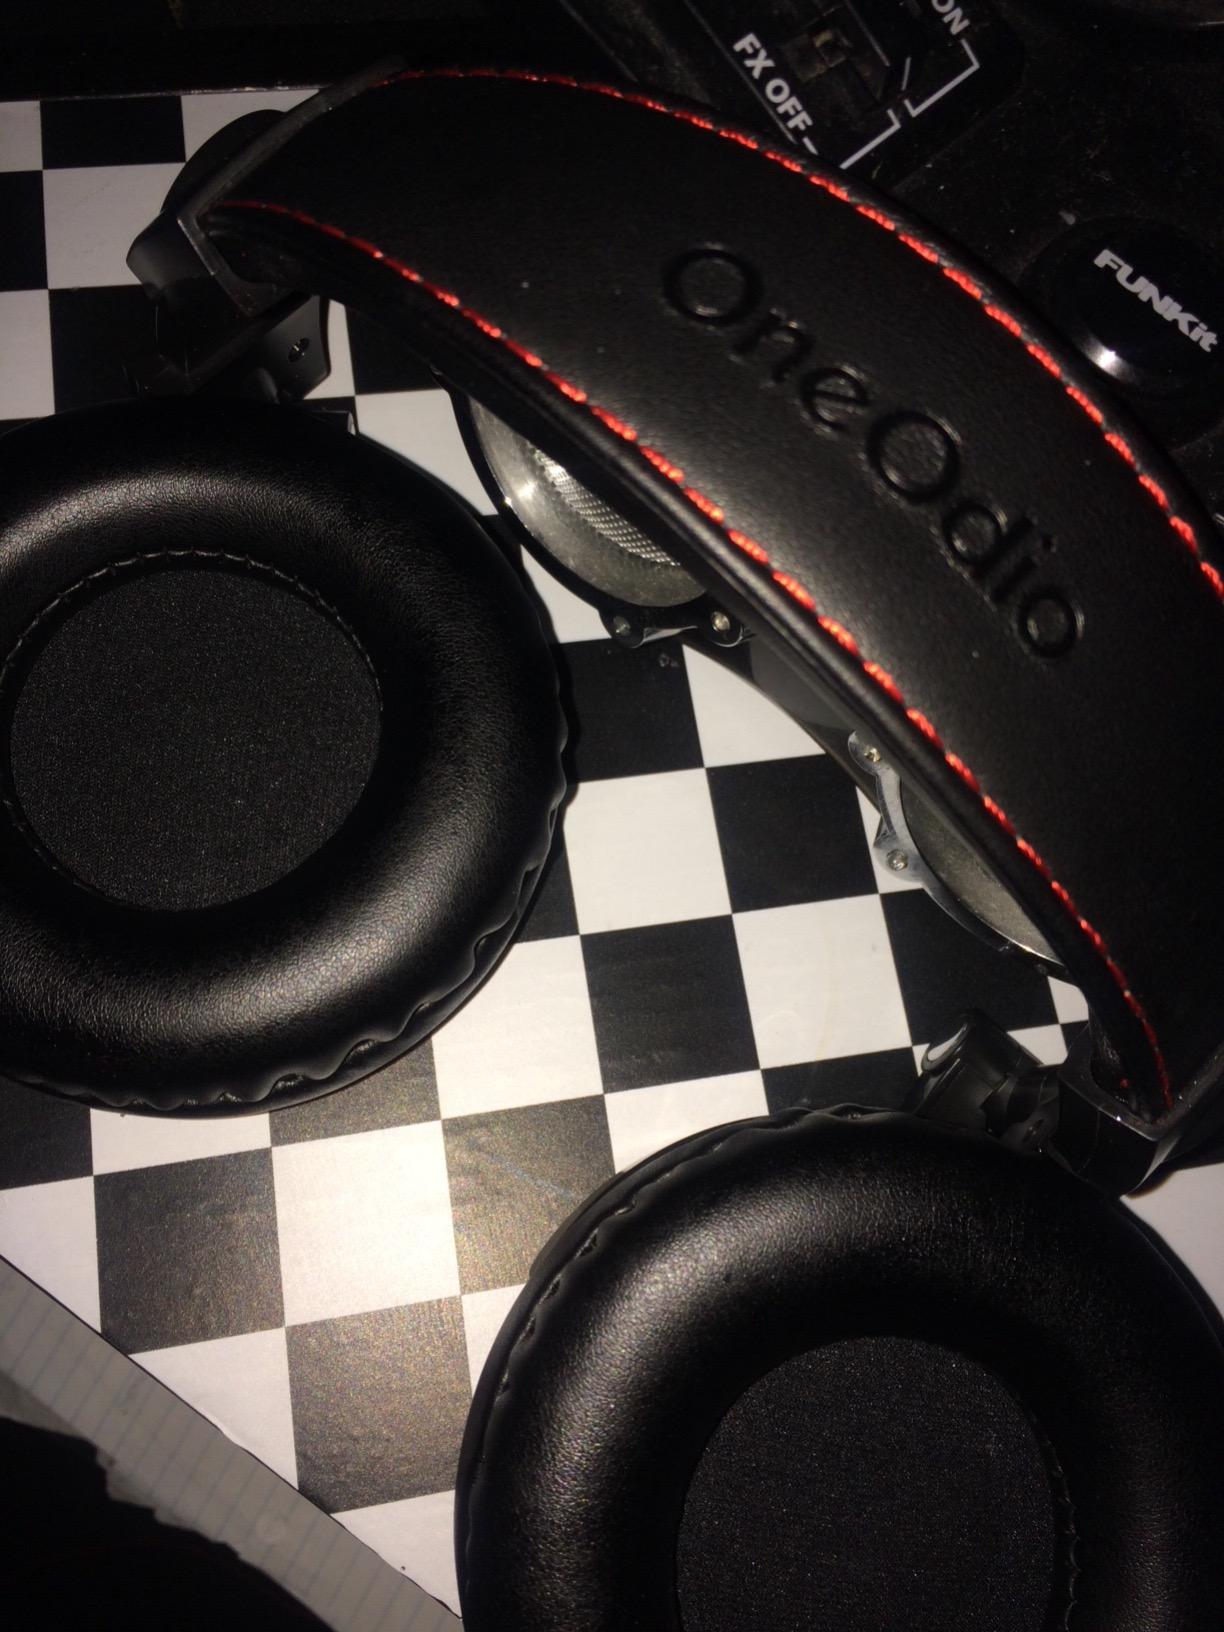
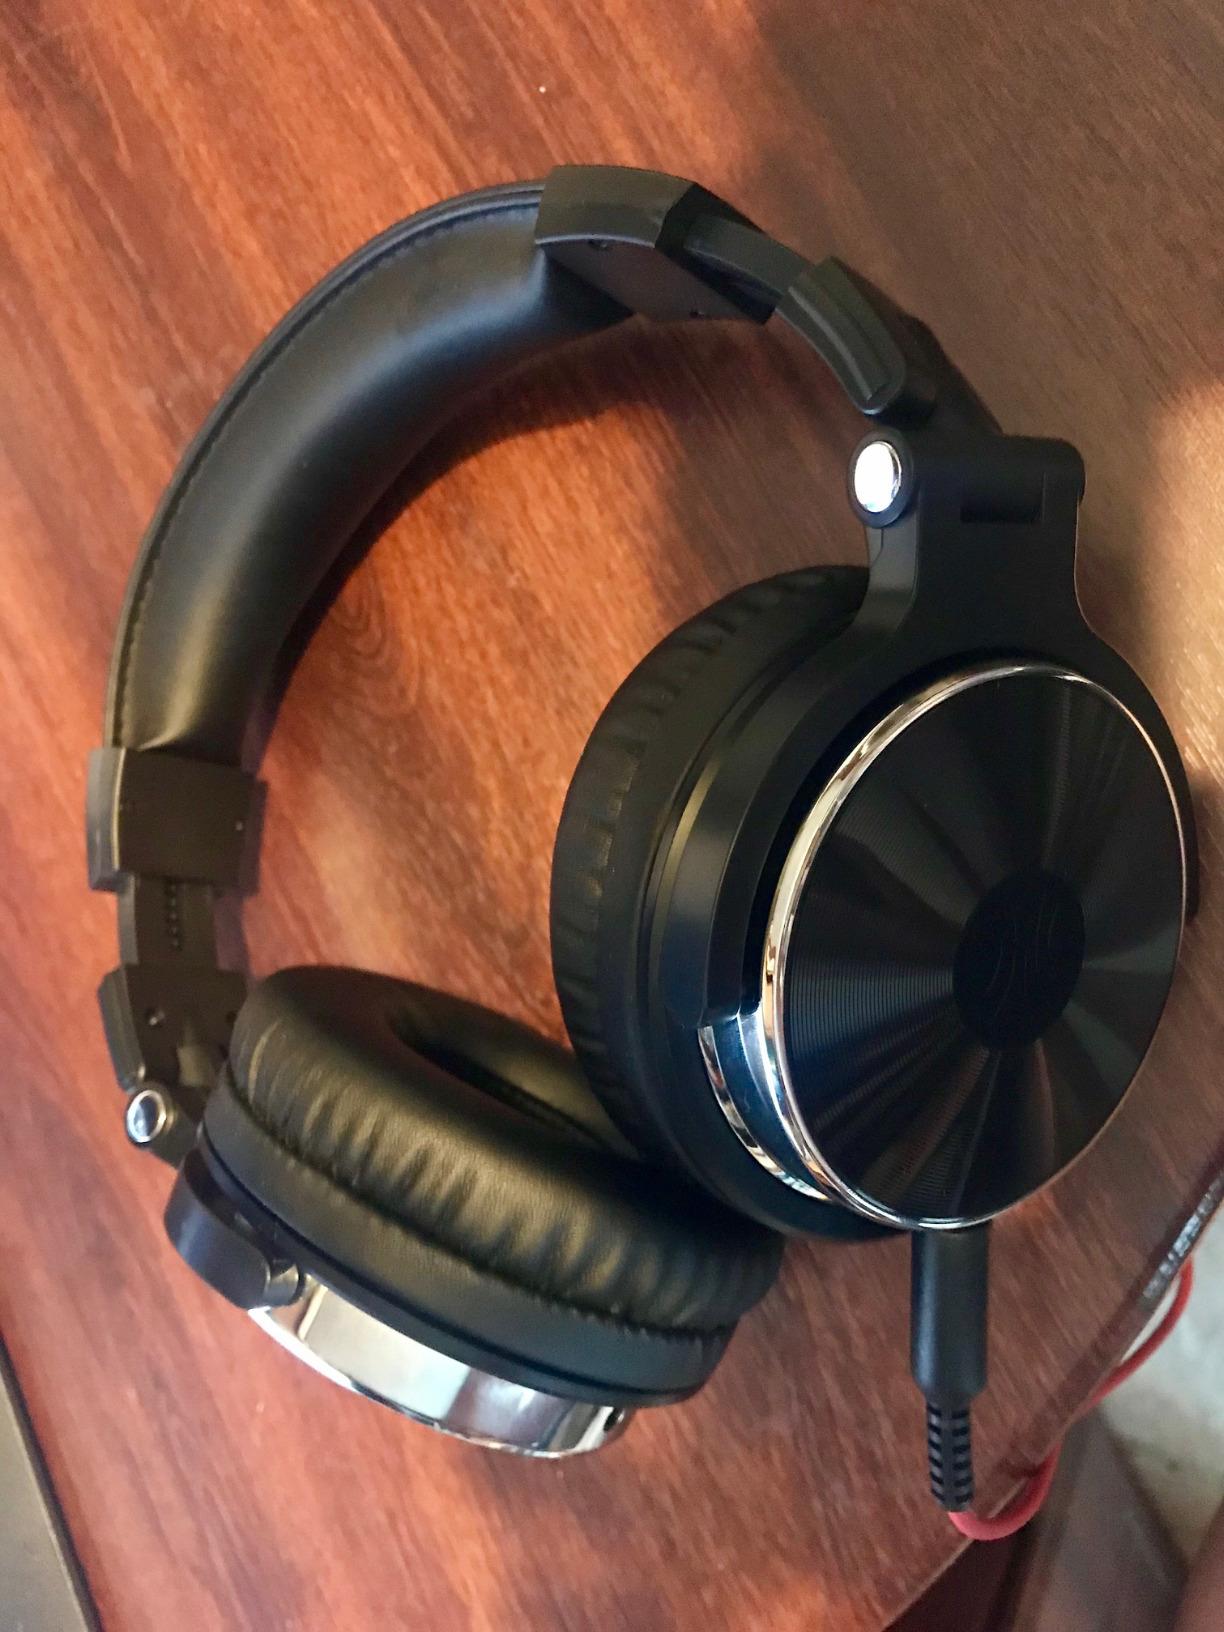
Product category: headphones
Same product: yes